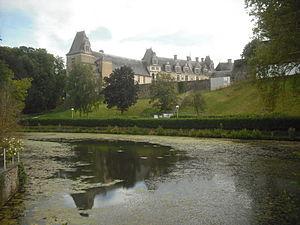
Le château de Châteaubriant, Loire-Atlantique, France, et l'Etang de la Torche.
Châteaubriant est une commune de l'Ouest de la France, située dans le département de la Loire-Atlantique, en région Pays de la Loire. Sous-préfecture, elle est le chef-lieu de l'arrondissement de Châteaubriant-Ancenis, et le siège de la Communauté de communes Châteaubriant-Derval.